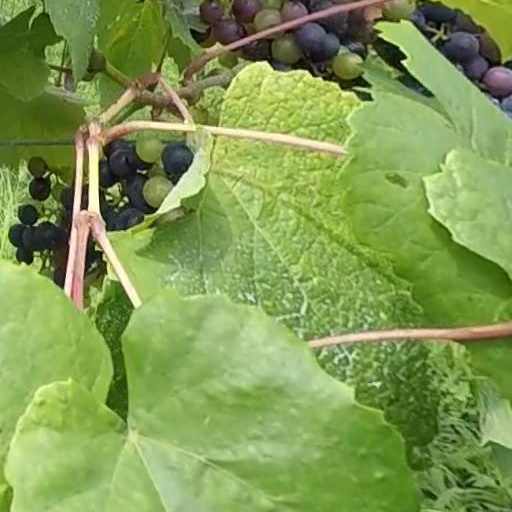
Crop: grape